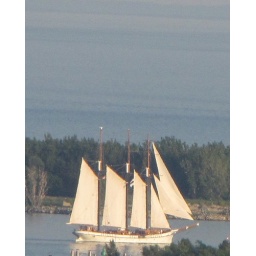
tall ship in lake ontario